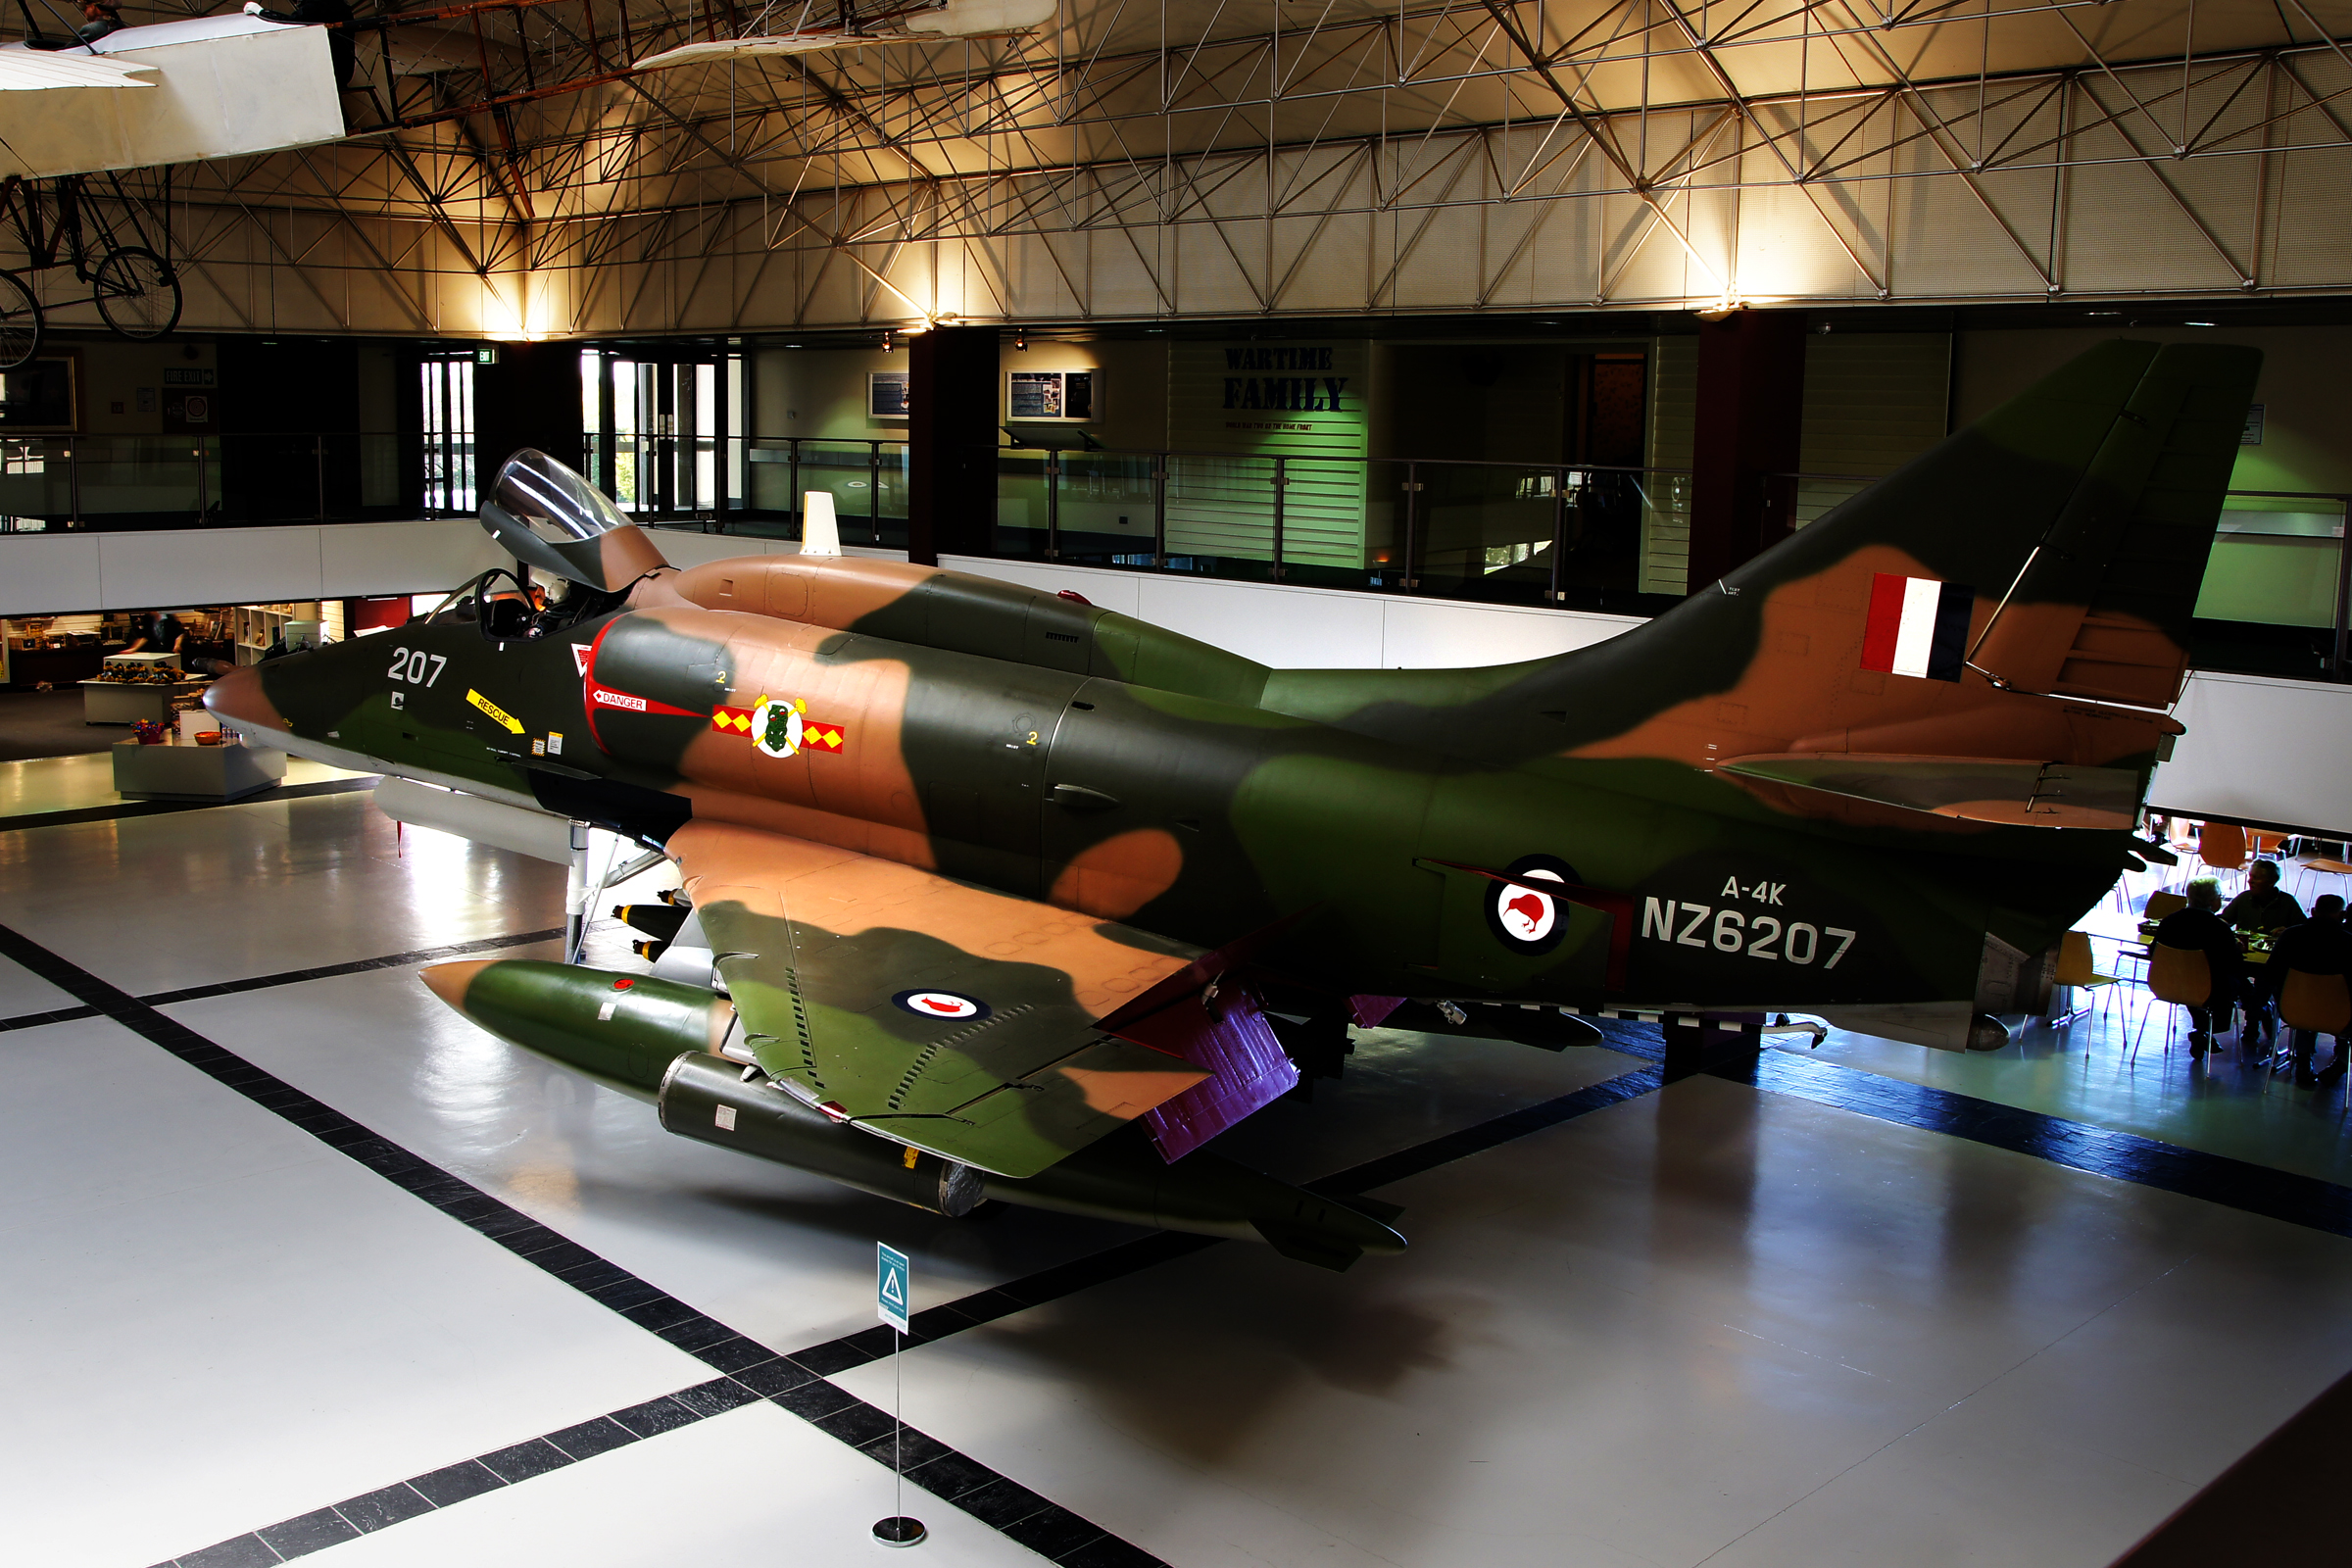
airplane, aircraft, vehicle, museum, aviation, tourist attraction, screenshot, air force, jet aircraft, fighter aircraft, military aircraft, scale model, atmosphere of earth, aerospace engineering